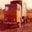
Label: truck